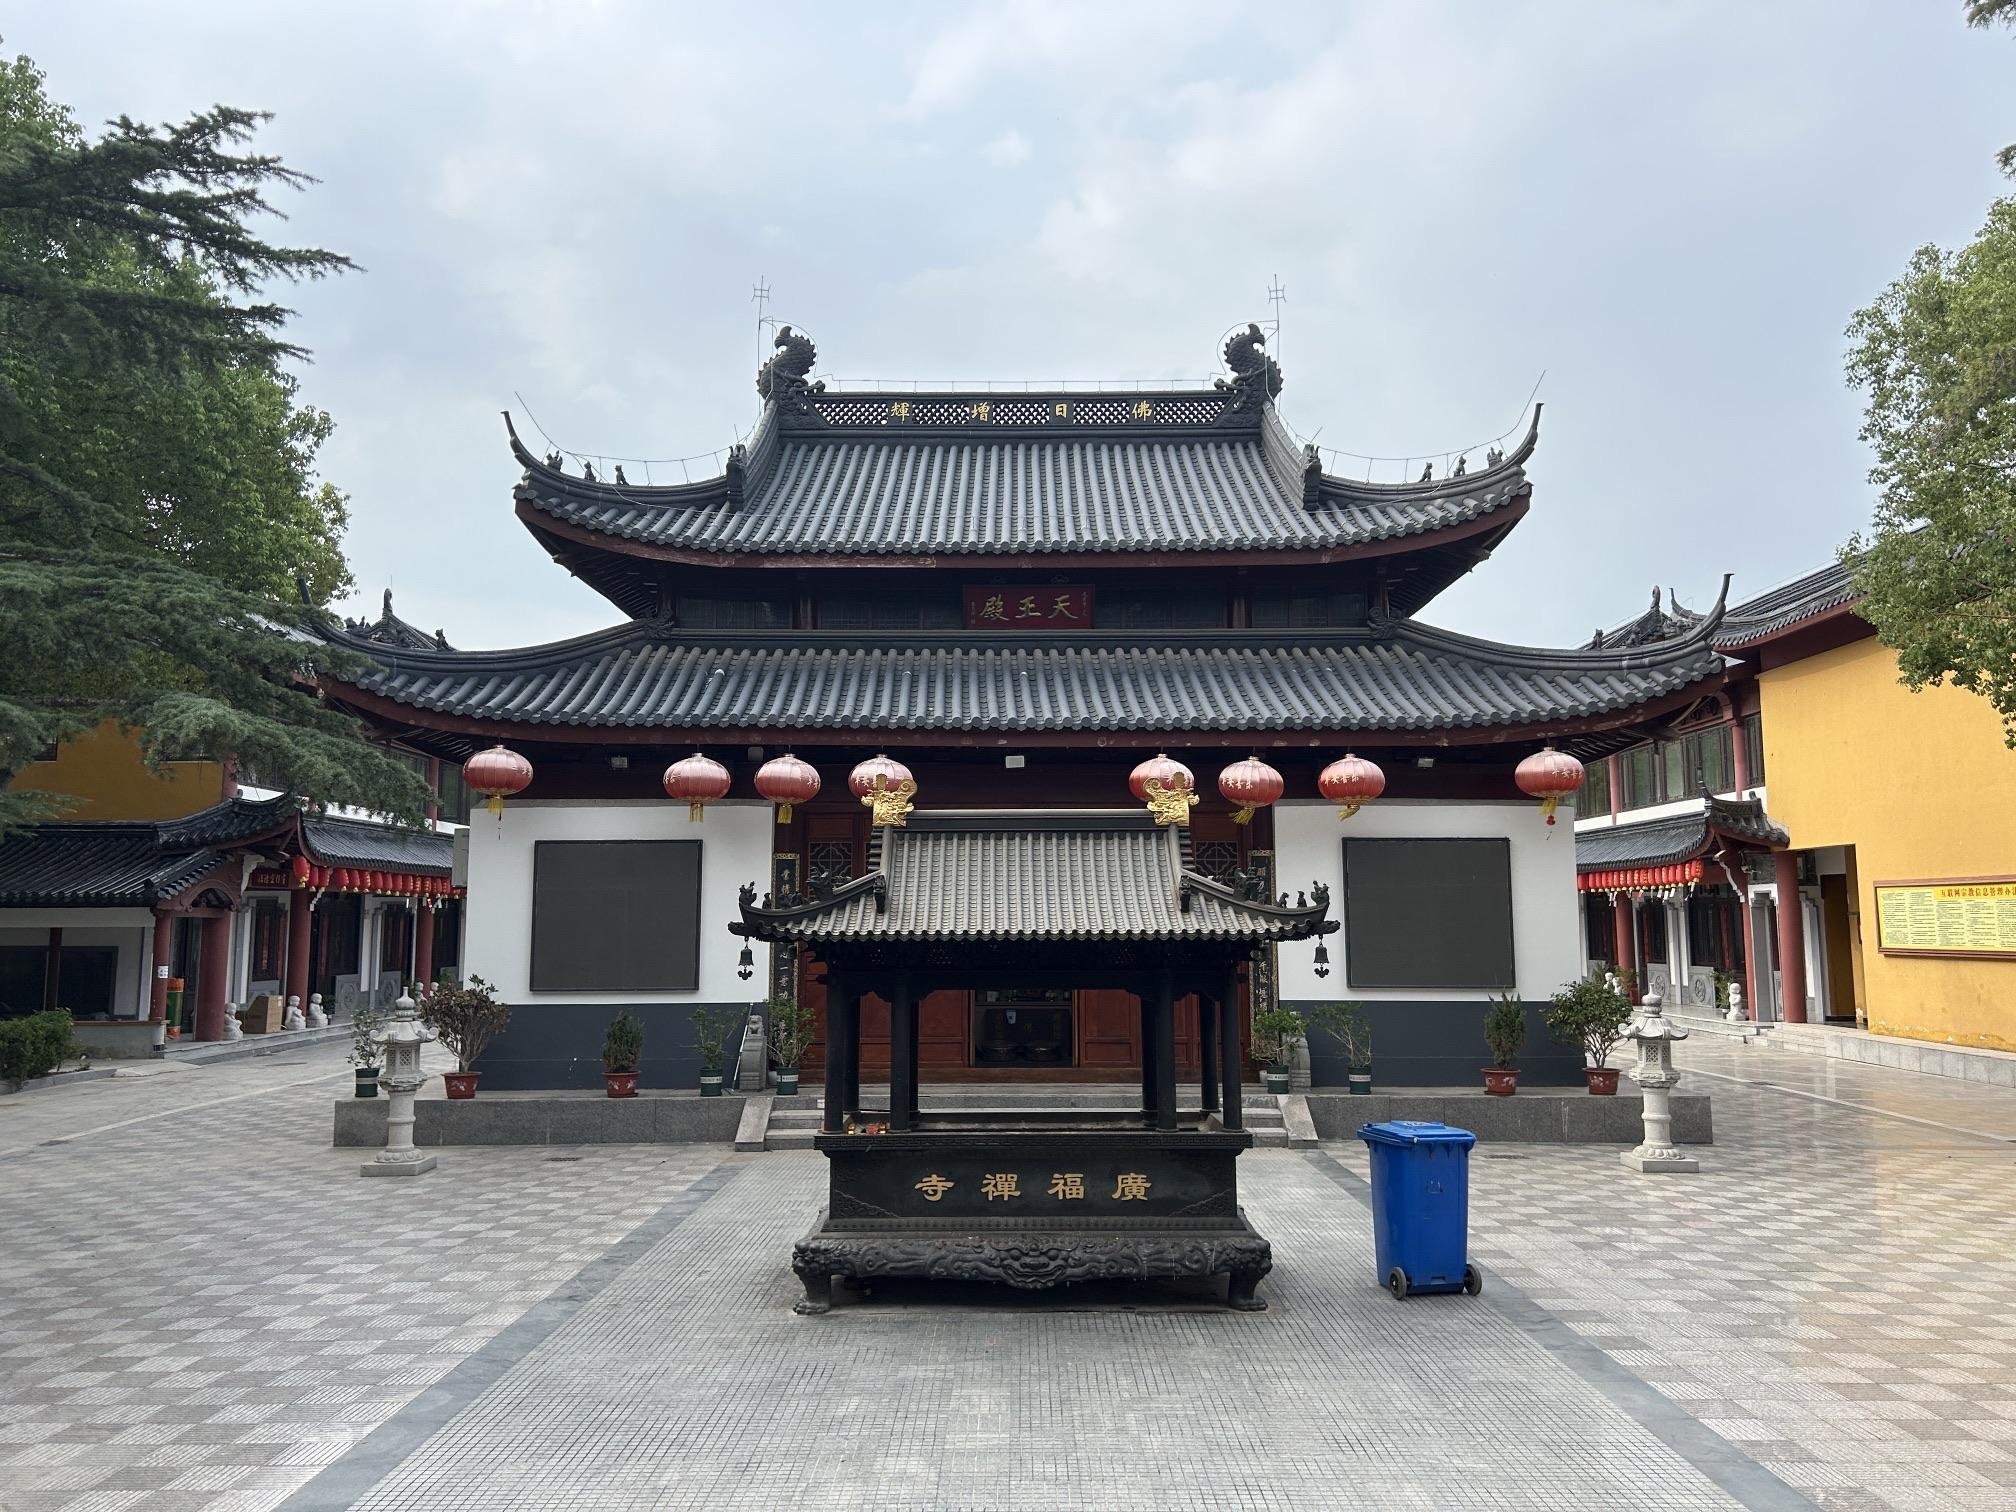
地标名称：广福禅寺
所在城市：南通市·海安市